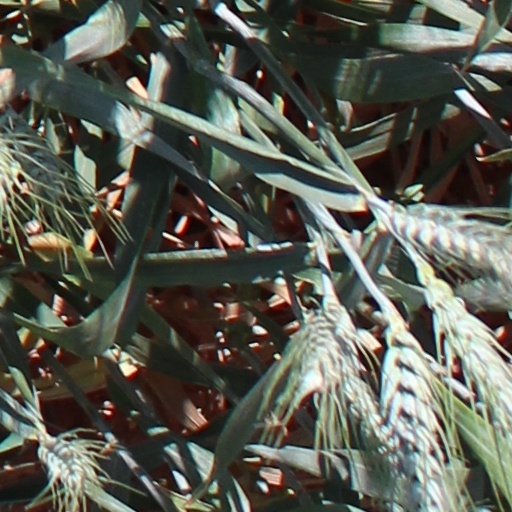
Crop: wheat